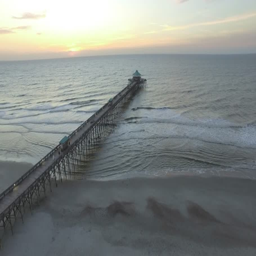
aerial shot of the fishing pier at sunrise with gentle waves and birds flying